Os Quatro e Meia

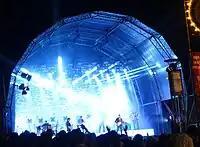
Concert in Braga

Os Quatro e Meia (loose translation: "The Four and A Half") are a band from Coimbra, Portugal. The band emerged in 2013, after a successful performance by a group of university students from Coimbra in a show to raise funds for a dance academy.